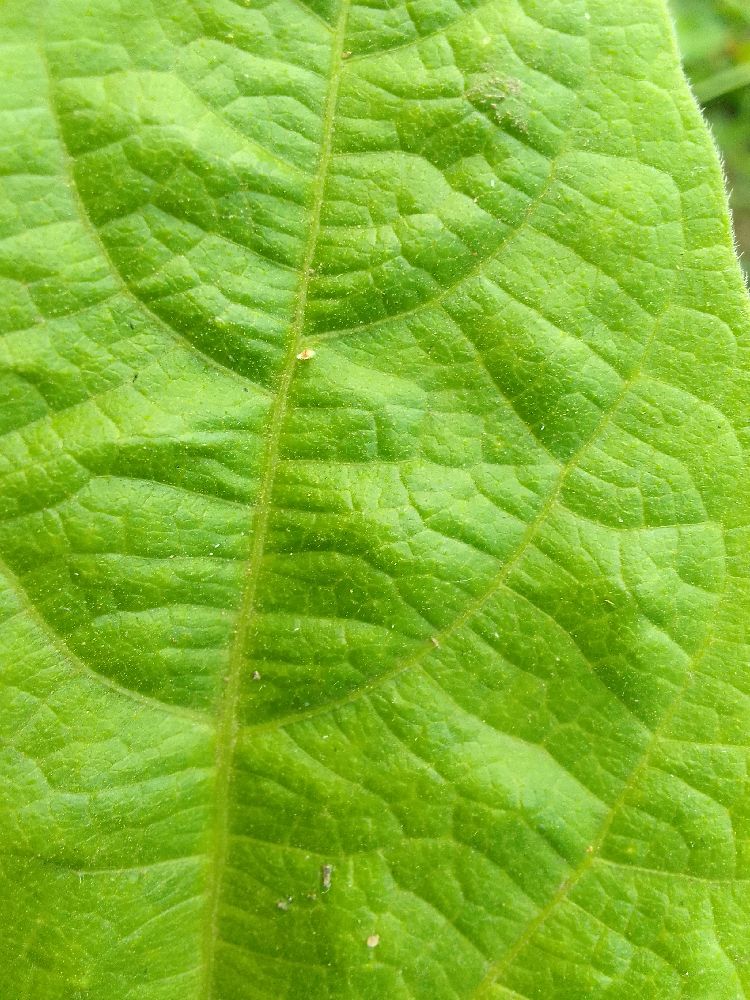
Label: healthy